Battle Axe culture

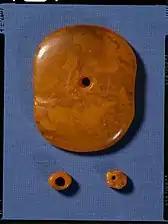

The social system of the Battle Axe culture was markedly different than that of the Funnelbeaker culture, shown by the fact that the Funnelbeaker culture had collective megalithic graves, each containing numerous sacrifices, while the Battle Axe culture had individual graves, with a single sacrifice each. Individualism appears to have played a much more prominent part in the Battle Axe culture than among its predecessors.